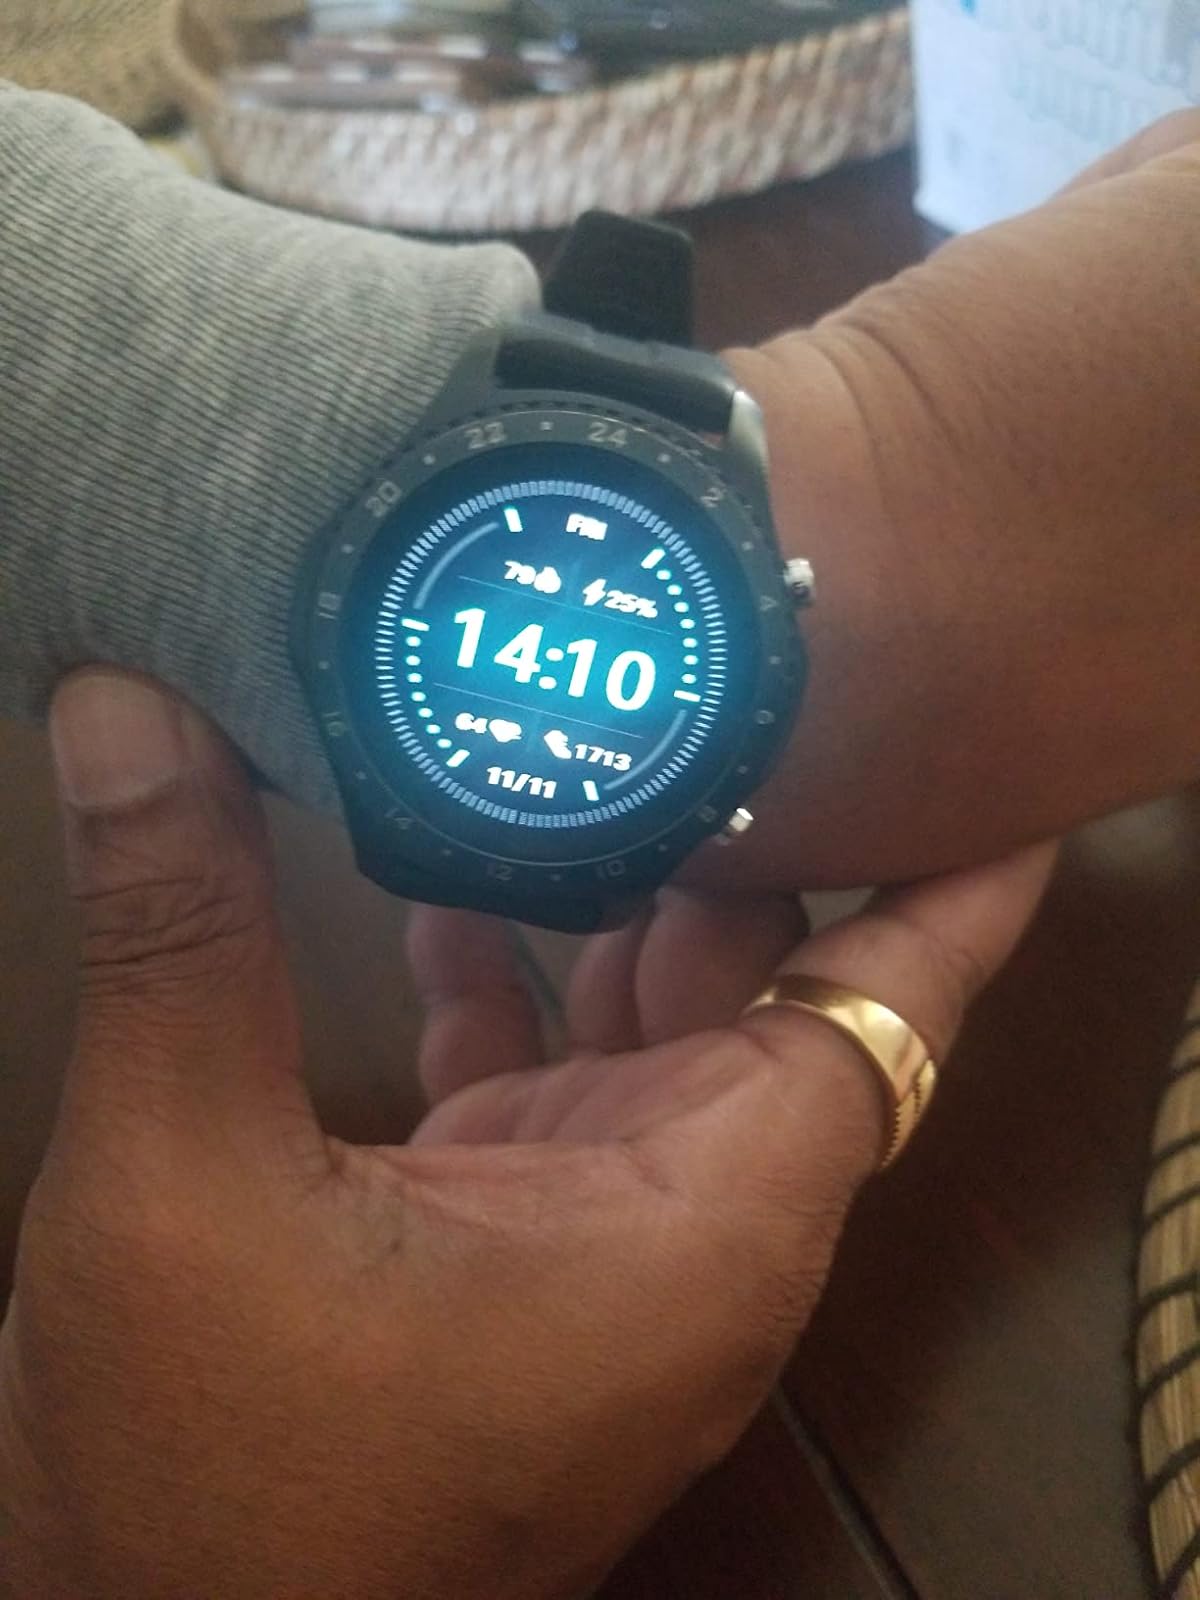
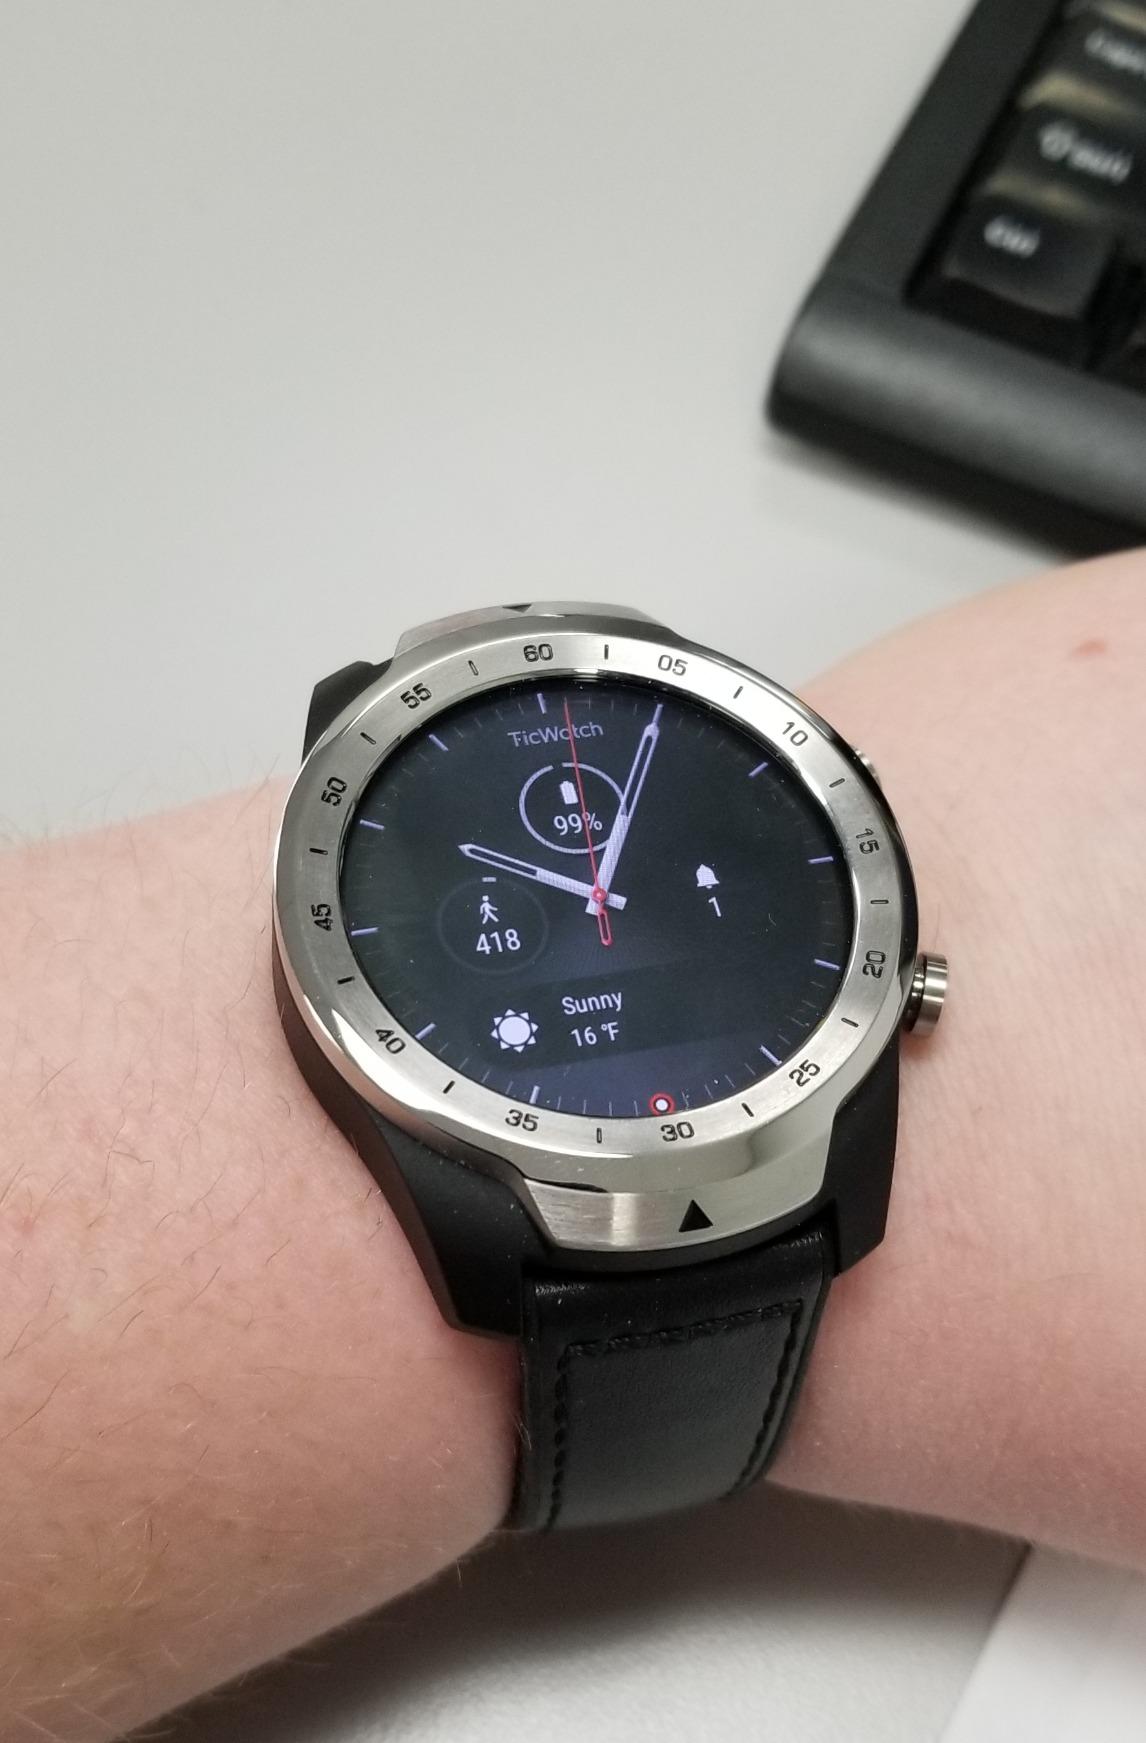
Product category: smartwatch
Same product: no